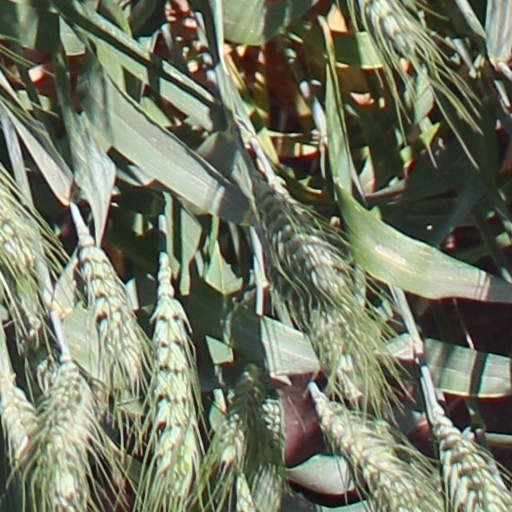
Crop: wheat